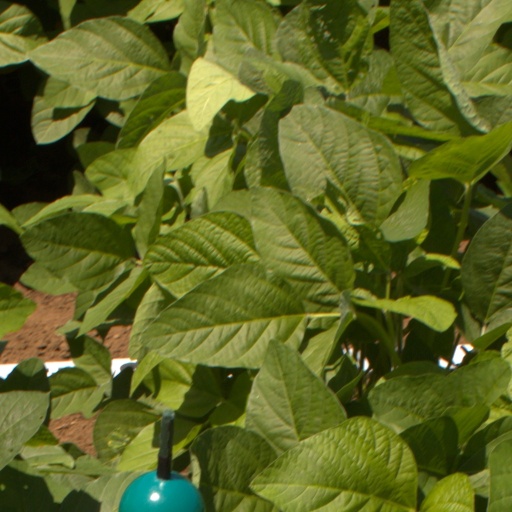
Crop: soybean